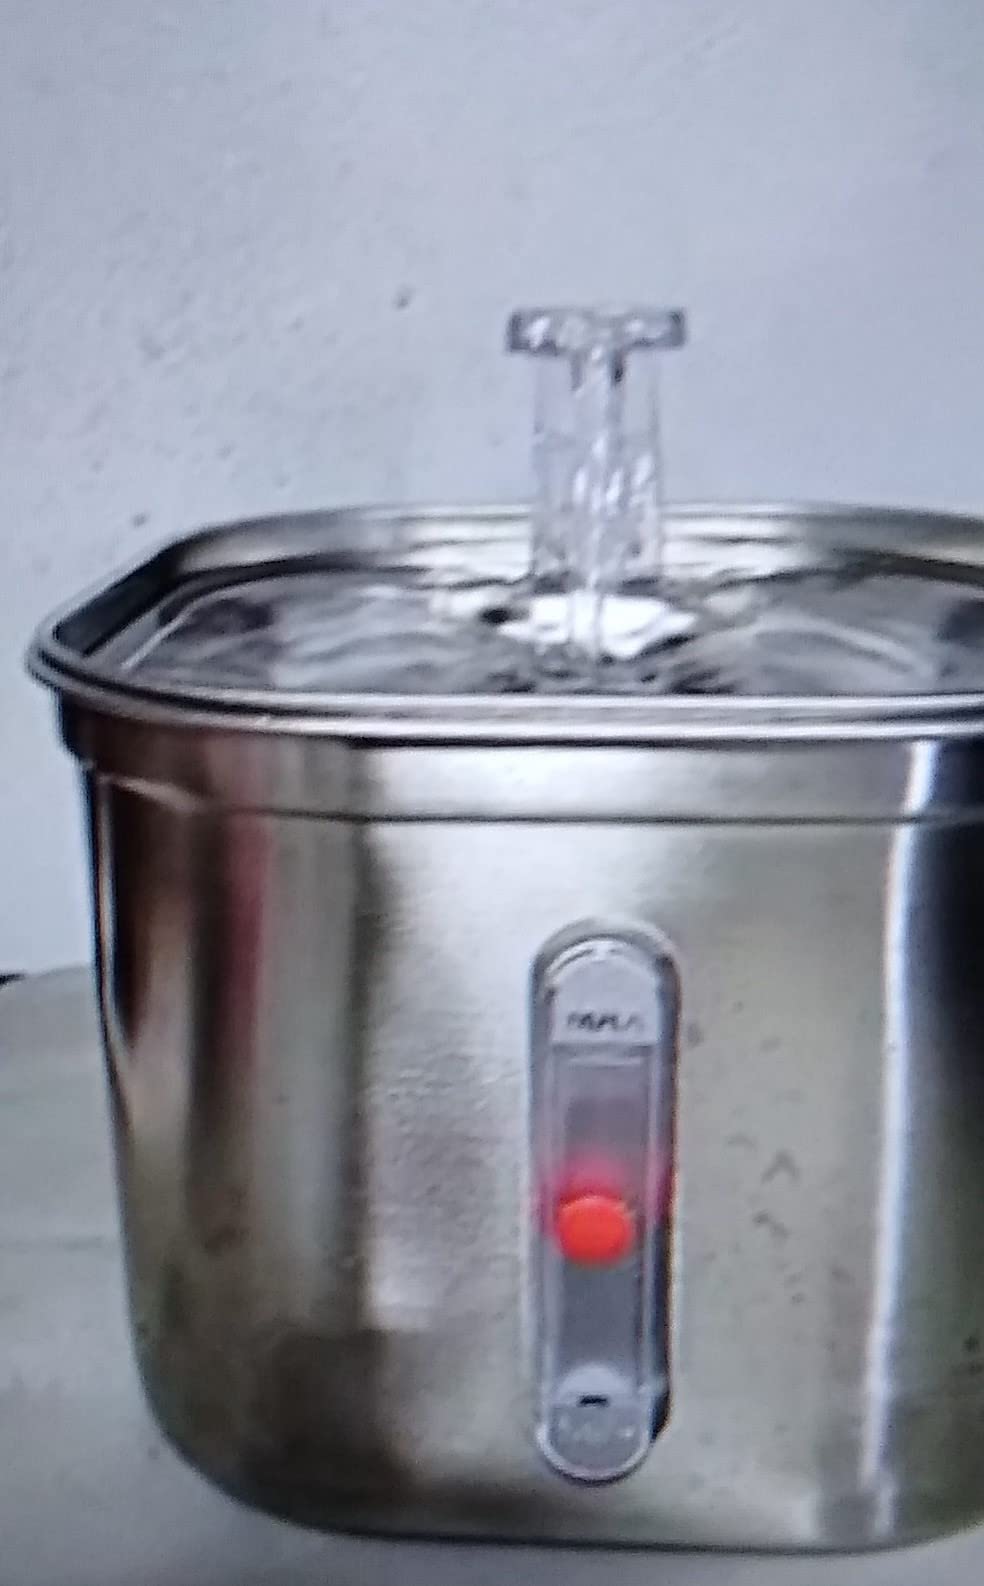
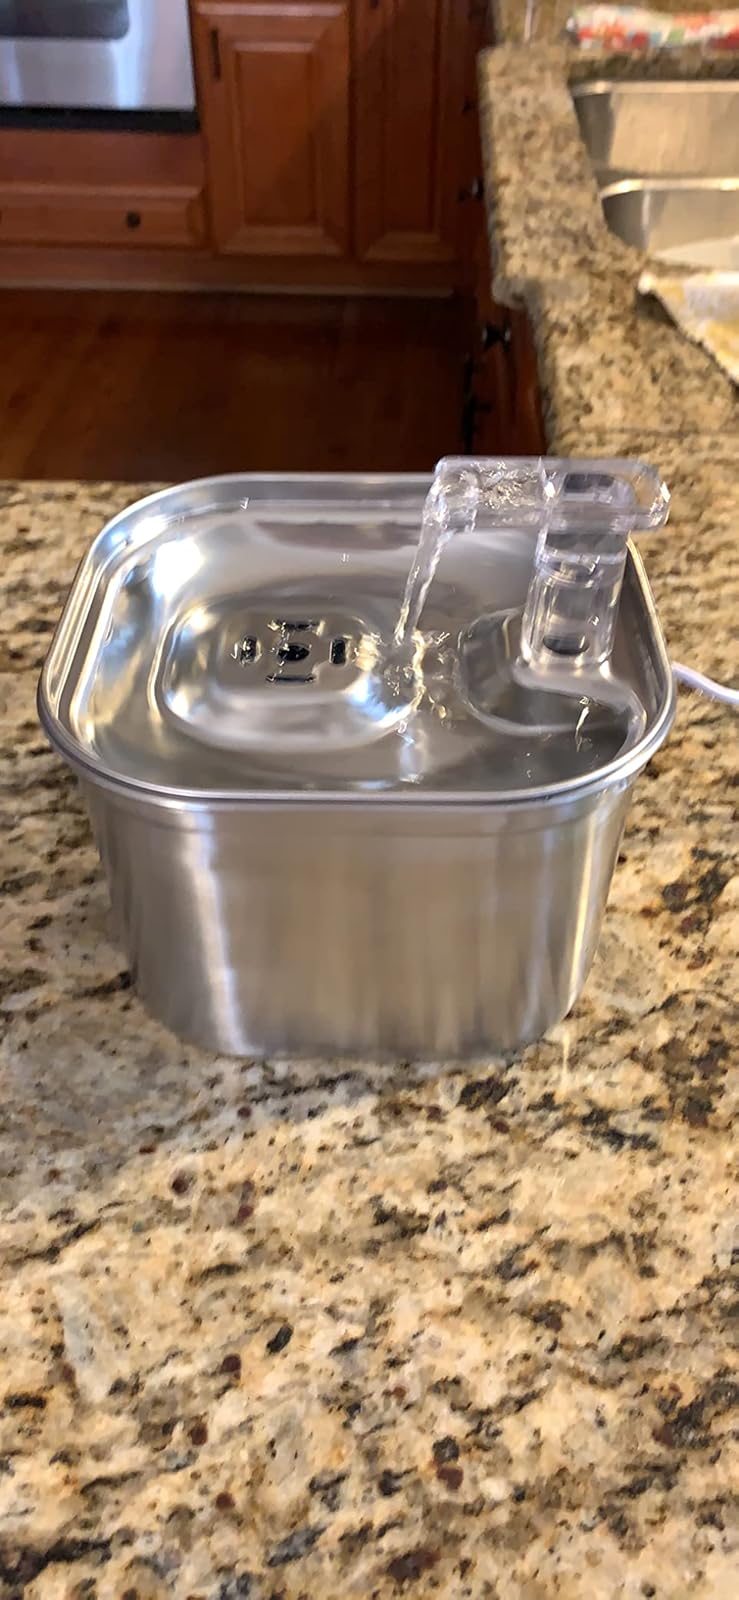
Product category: items_bowl
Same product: yes